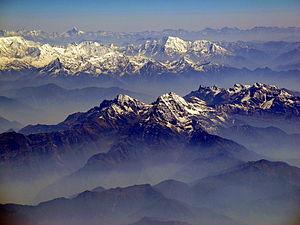
chaine Himalayenne (Anapurna) après le décollage de Kathmandu